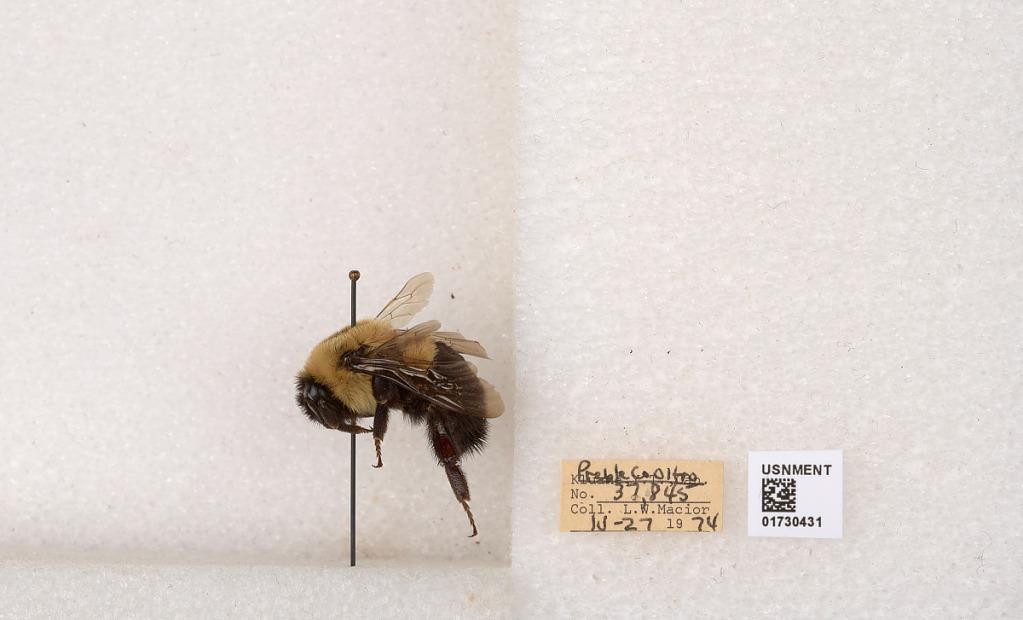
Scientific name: Bombus impatiens Cresson
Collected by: L. Macior
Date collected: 1974-4-27
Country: United States
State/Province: Ohio
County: Preble
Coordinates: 39.7416, -84.648